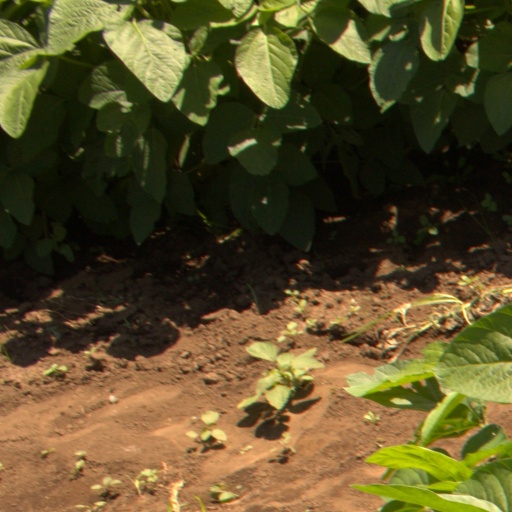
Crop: soybean